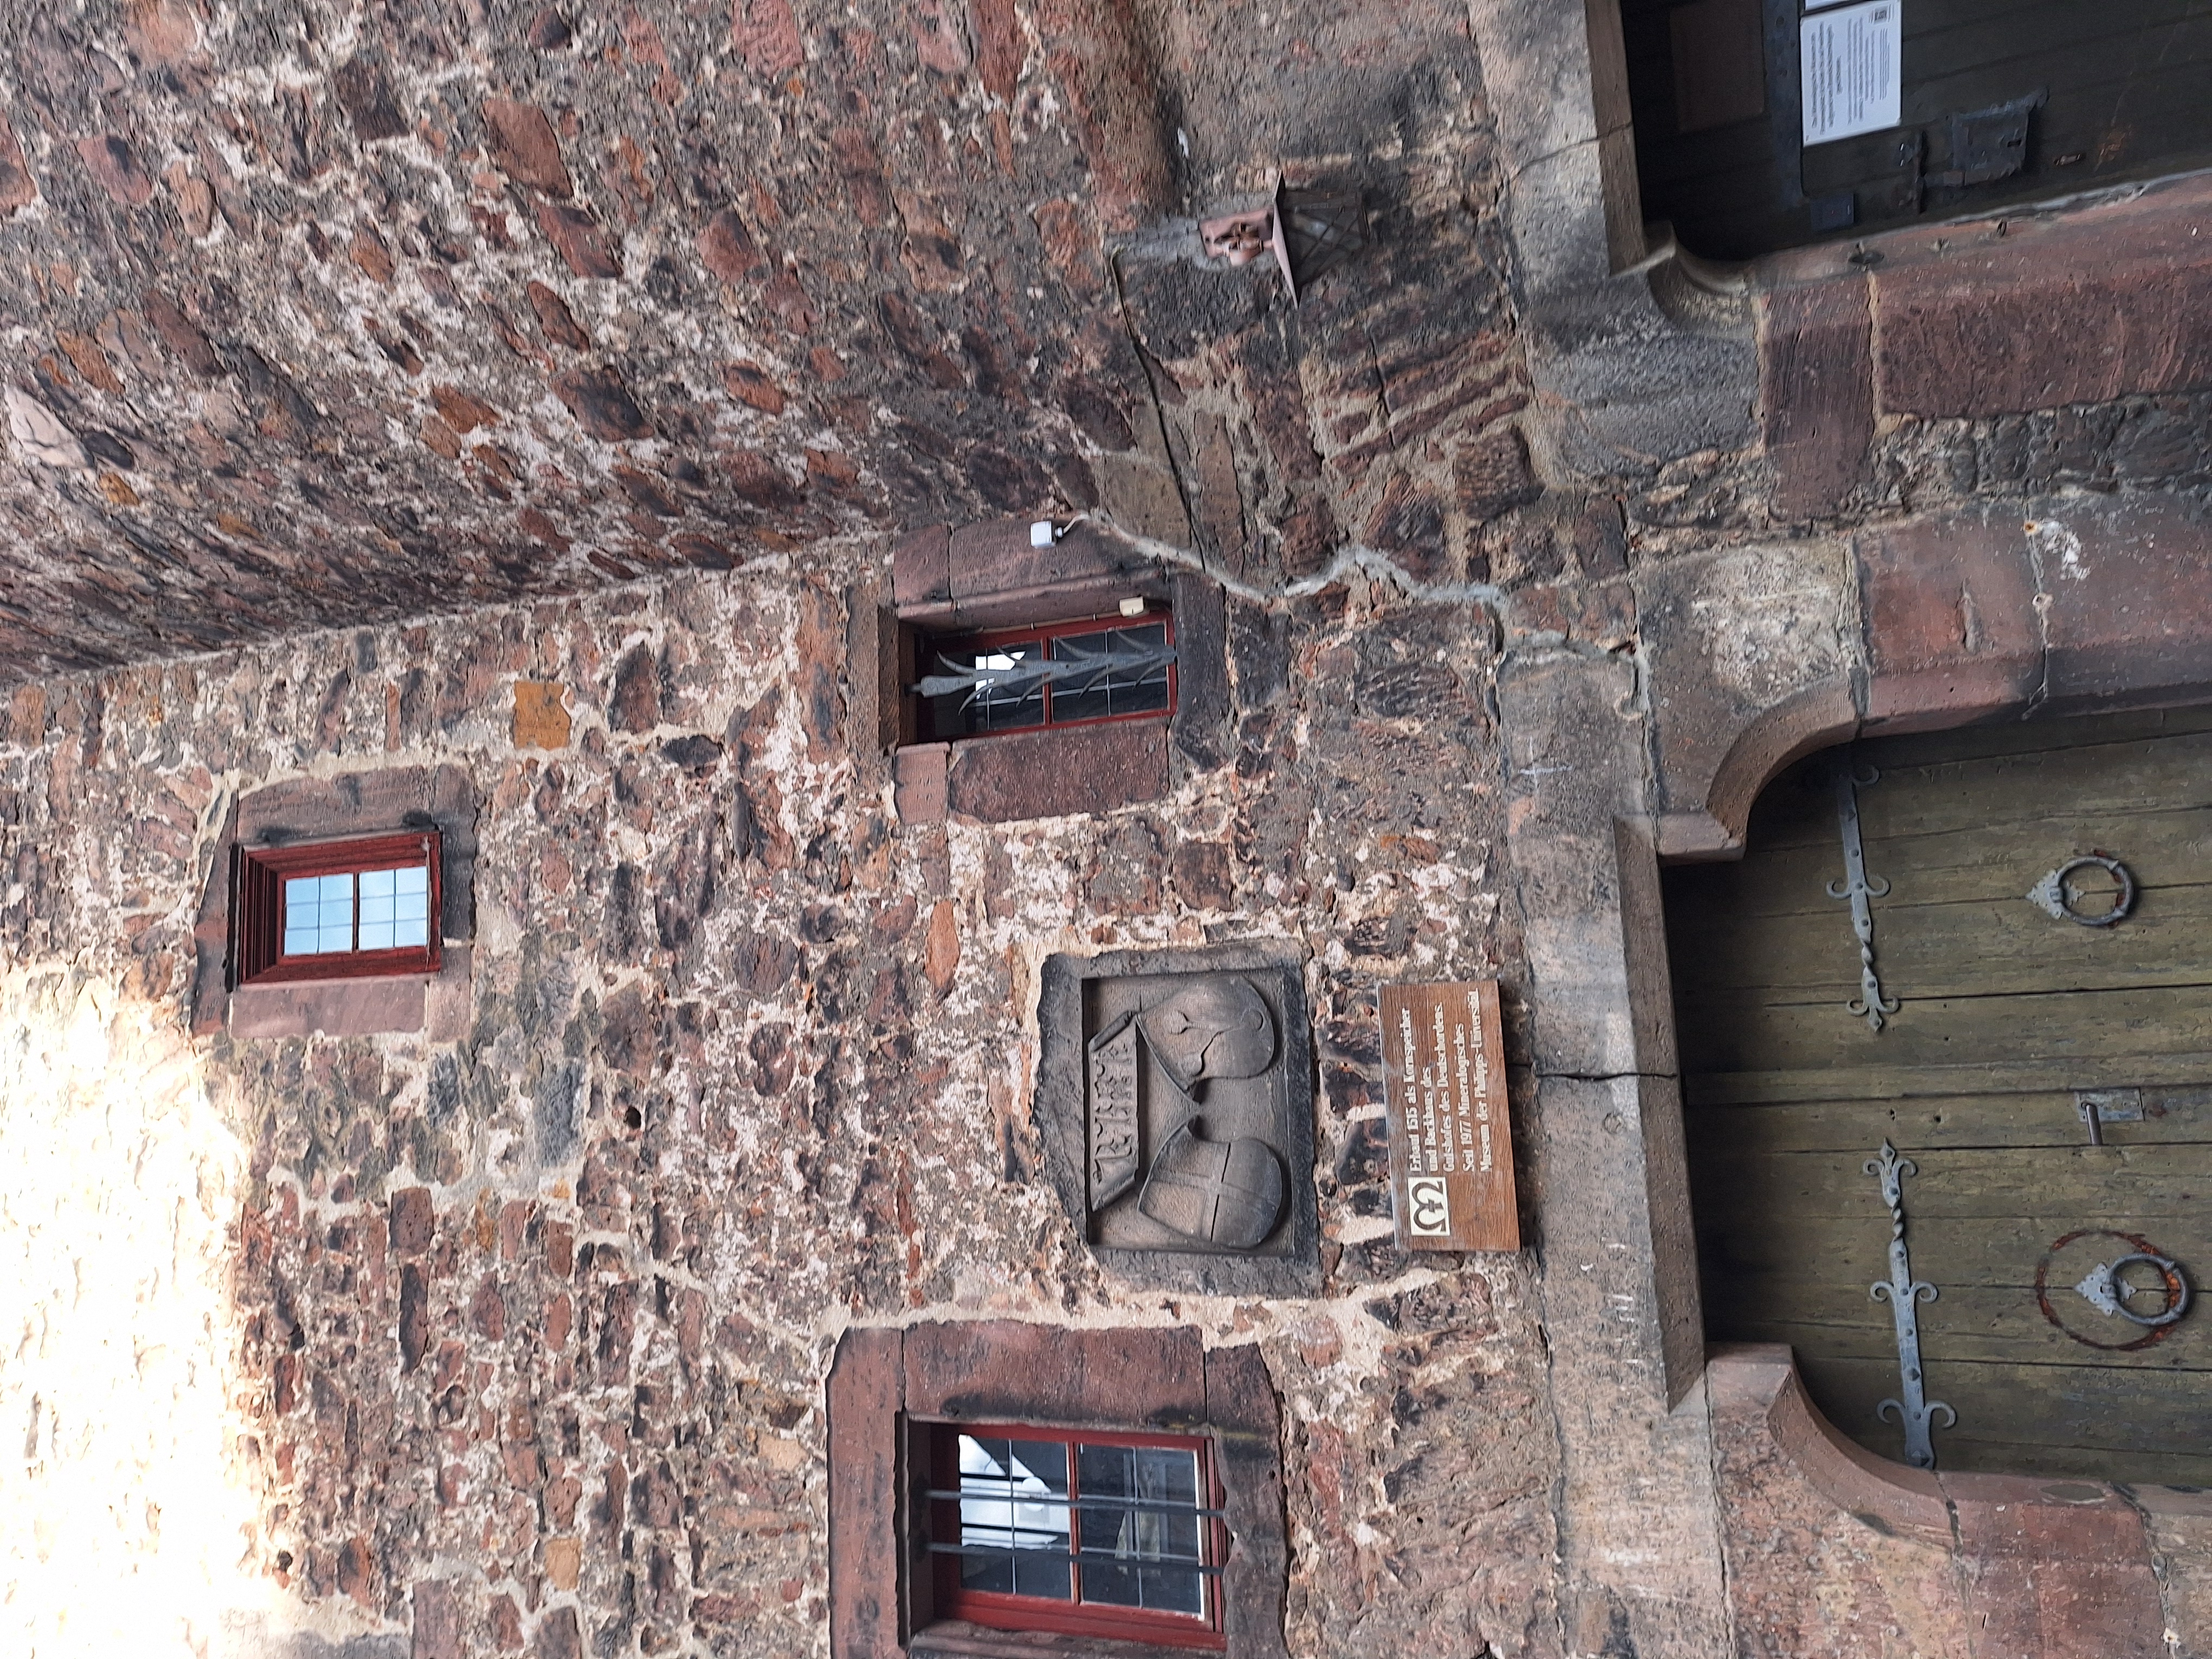
Building: Mineralogisches Museum